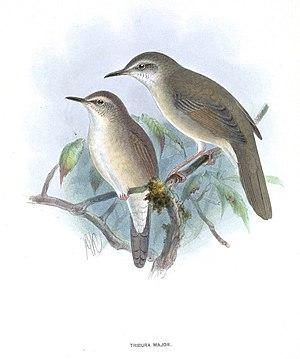
La Bouscarle à long bec est une espèce de passereaux de la famille des Locustellidae.